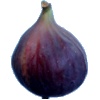
Label: Fig 1